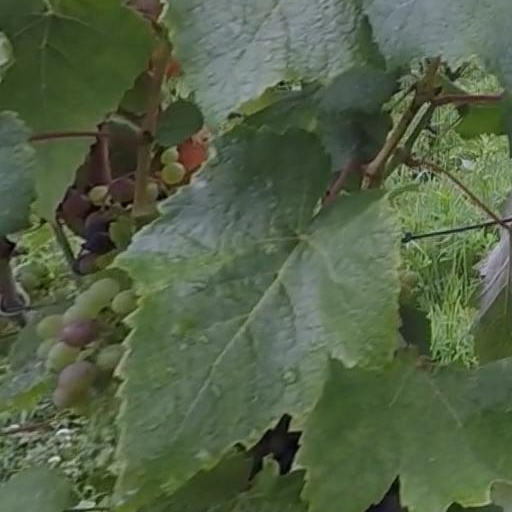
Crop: grape